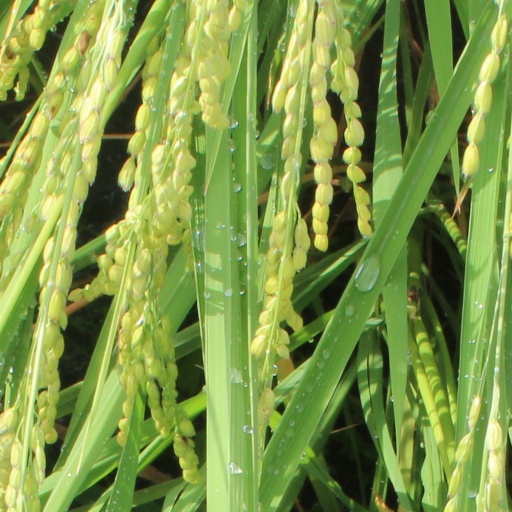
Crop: rice